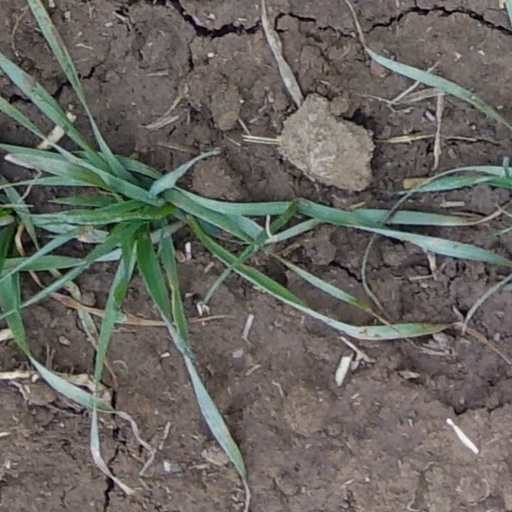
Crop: wheat